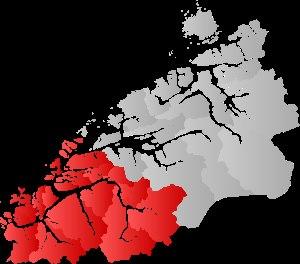
Le Sunnmøre est un landskap et un district de Norvège, situé dans le comté de Møre og Romsdal. Il est composé de 17 communes : Giske, Haram, Hareid, Herøy, Norddal, Sande, Skodje, Stordal, Stranda, Sula, Sykkylven, Ulstein, Vanylven, Volda, Ørskog, Ørsta et Ålesund.